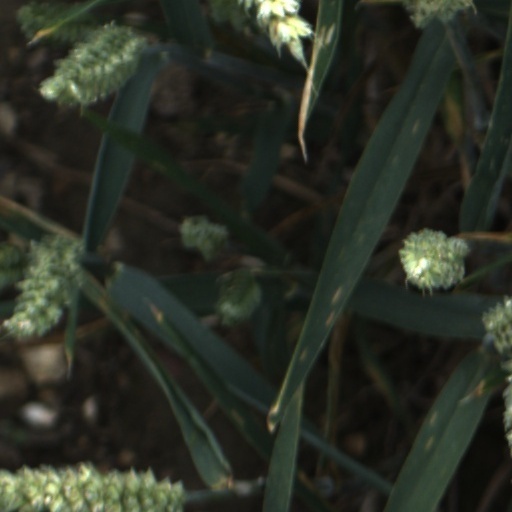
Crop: wheat